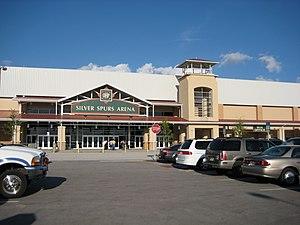
La Silver Spurs Arena est une salle omnisports située à Kissimmee, dans la banlieue sud d'Orlando, en Floride. Elle dispose de 8 000 places assises.
Kissimmee est une ville américaine, siège du comté d’Osceola, dans l’État de Floride. Elle se trouve sur la rive nord du lac Tohopekaliga. Lors du recensement de 2010, sa population s’élève à 59 682 habitants.